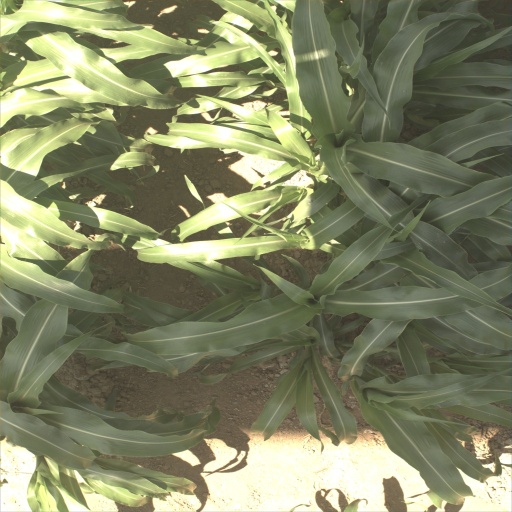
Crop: sorghum